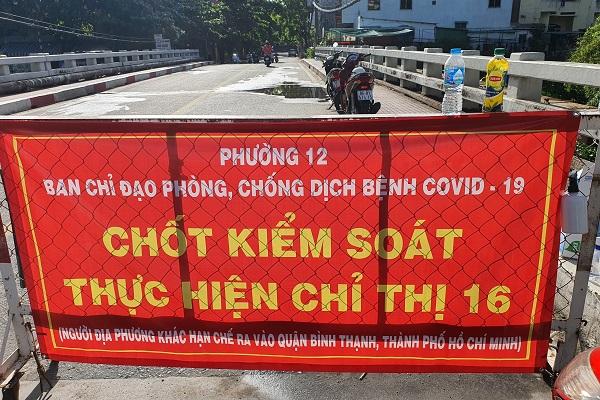
có một tấm chắn được đặt ở giữa con đường